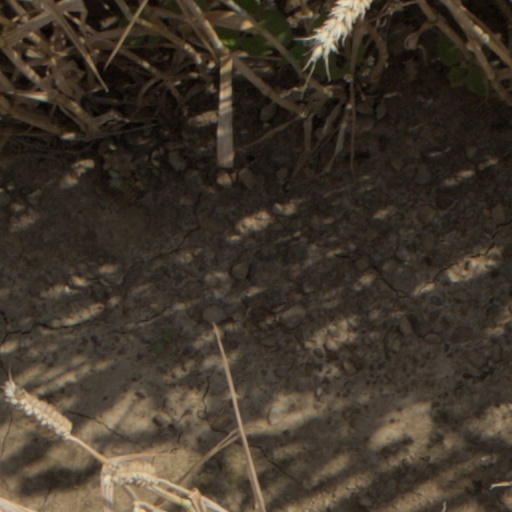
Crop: wheat